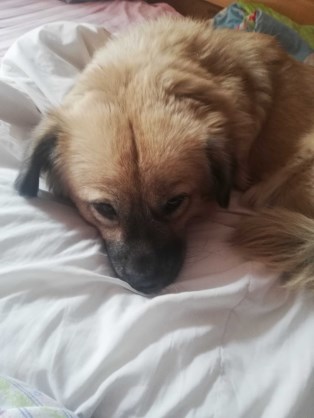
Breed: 3336-n000121-chinese_rural_dog